Erasmus Darwin Leavitt Jr.

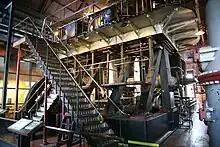
Leavitt-Riedler Pumping Engine designed by Leavitt at Chestnut Hill high-service pumping station

Leavitt first achieved professional prominence in 1873 for his design of a novel pumping engine. From 1874–1904 he served as consulting engineer for the Calumet and Hecla Mining Company, where he designed more than 40 types of engines for a variety of uses for the company's Michigan mines. Each huge stationary steam engine was named, much like a steam locomotive or ship, with names including the Arcadia, Chippewa, Frontenac, Mackinac, Marquette, and Superior.